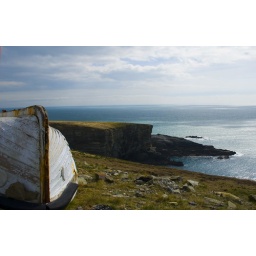
A boat by the lighthouse at Mizen Head, Cork